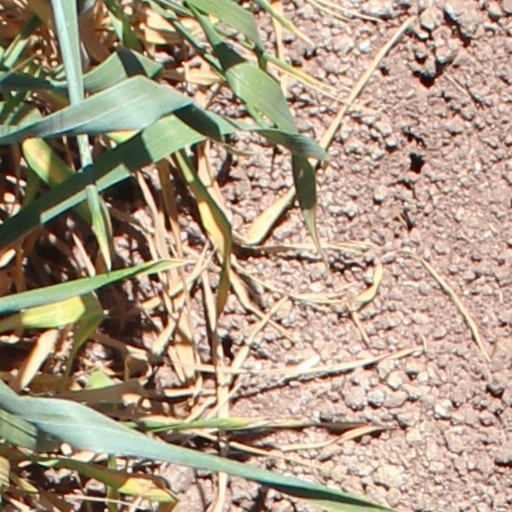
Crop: wheat